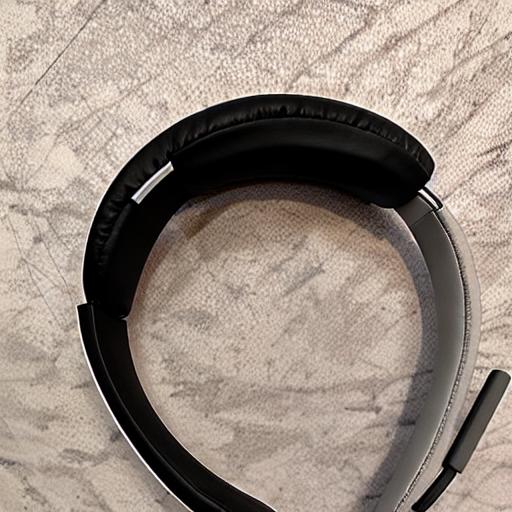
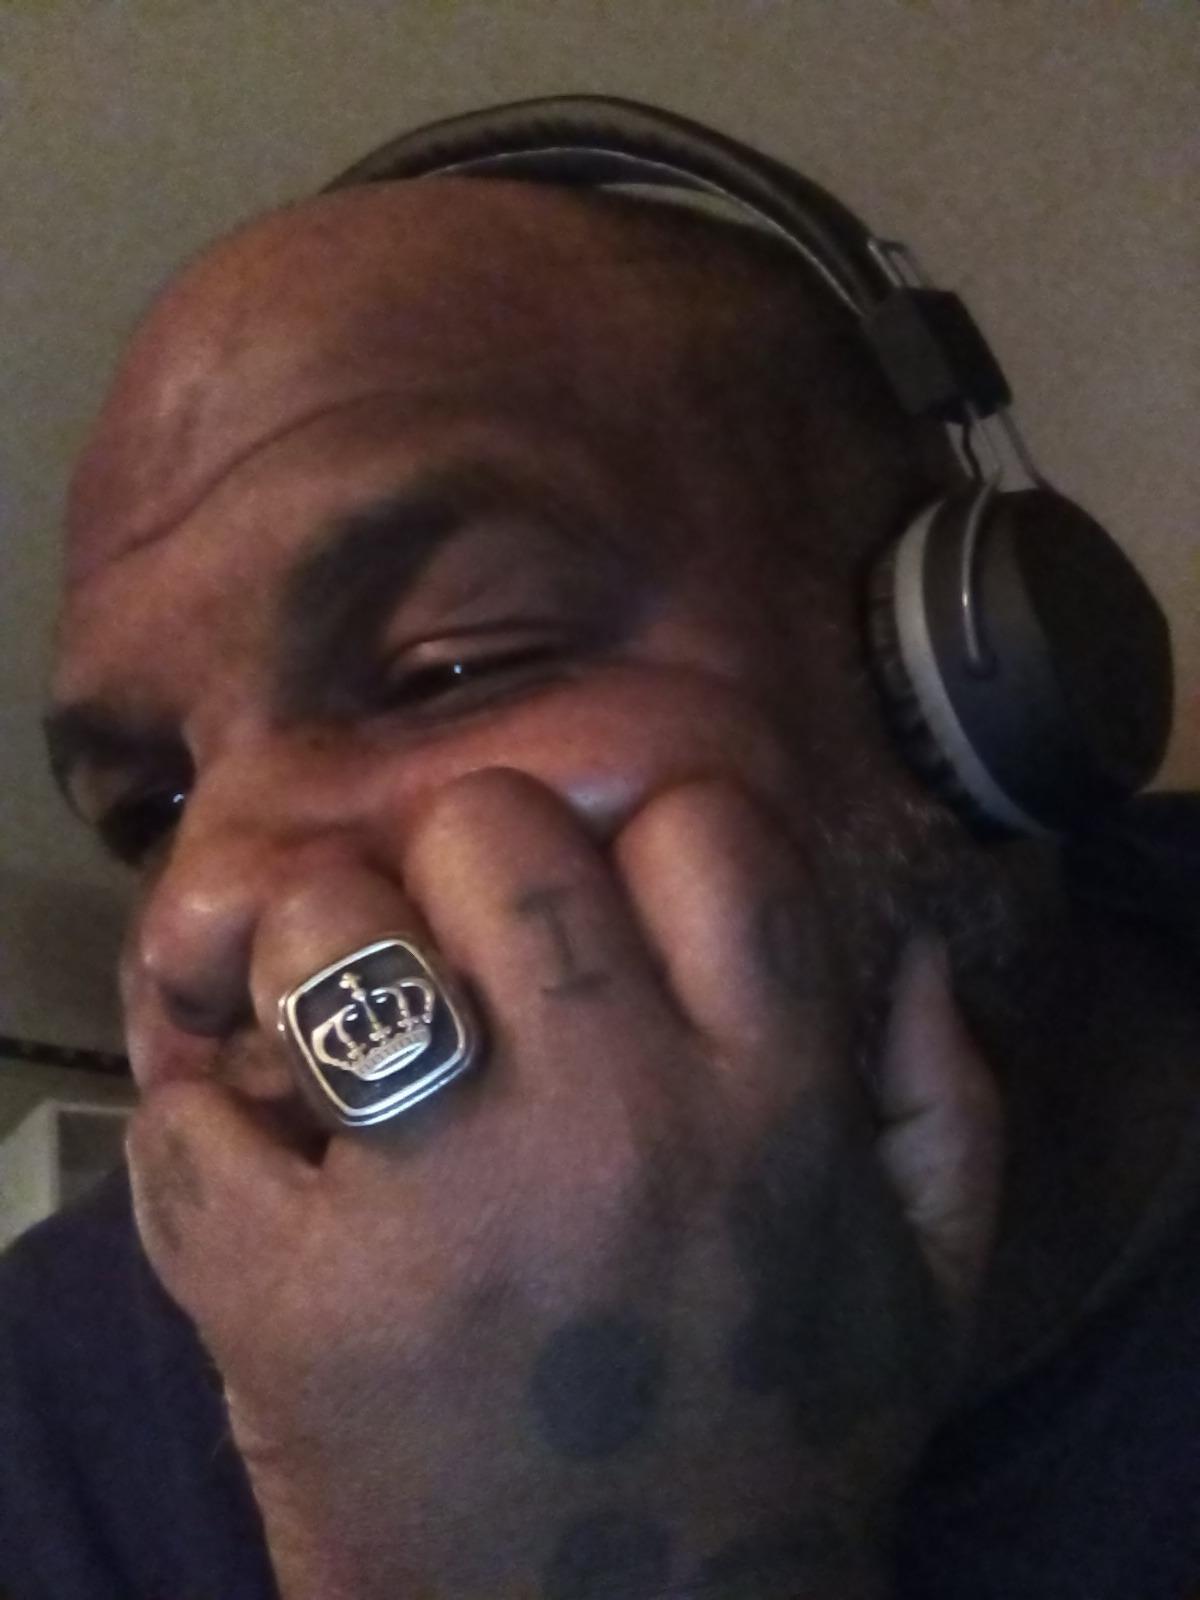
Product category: headphones
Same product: no